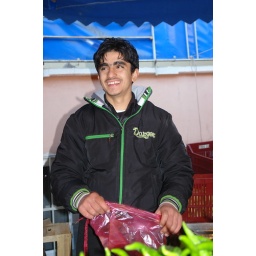
The fruit and veg market in Bursa